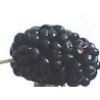
Label: Mulberry 1